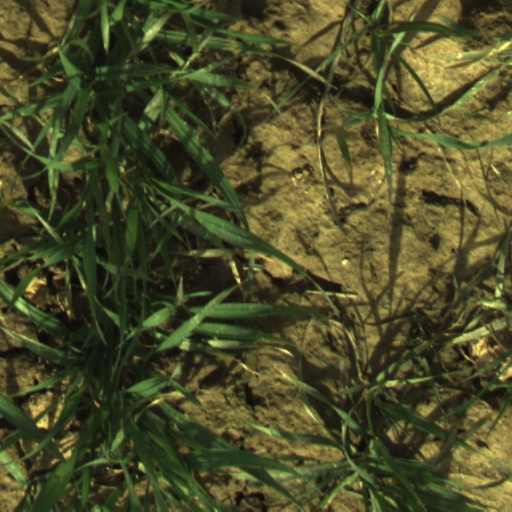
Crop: wheat